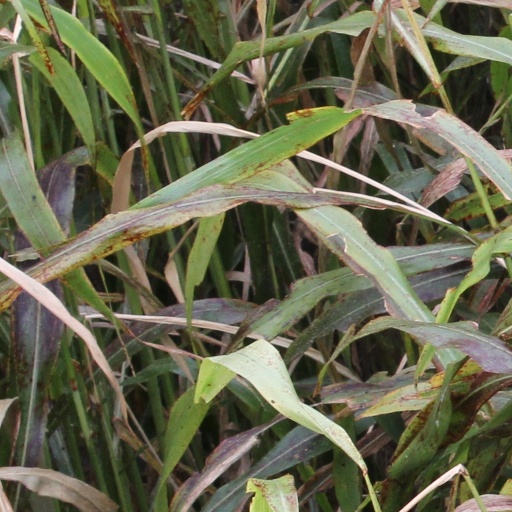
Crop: sorghum